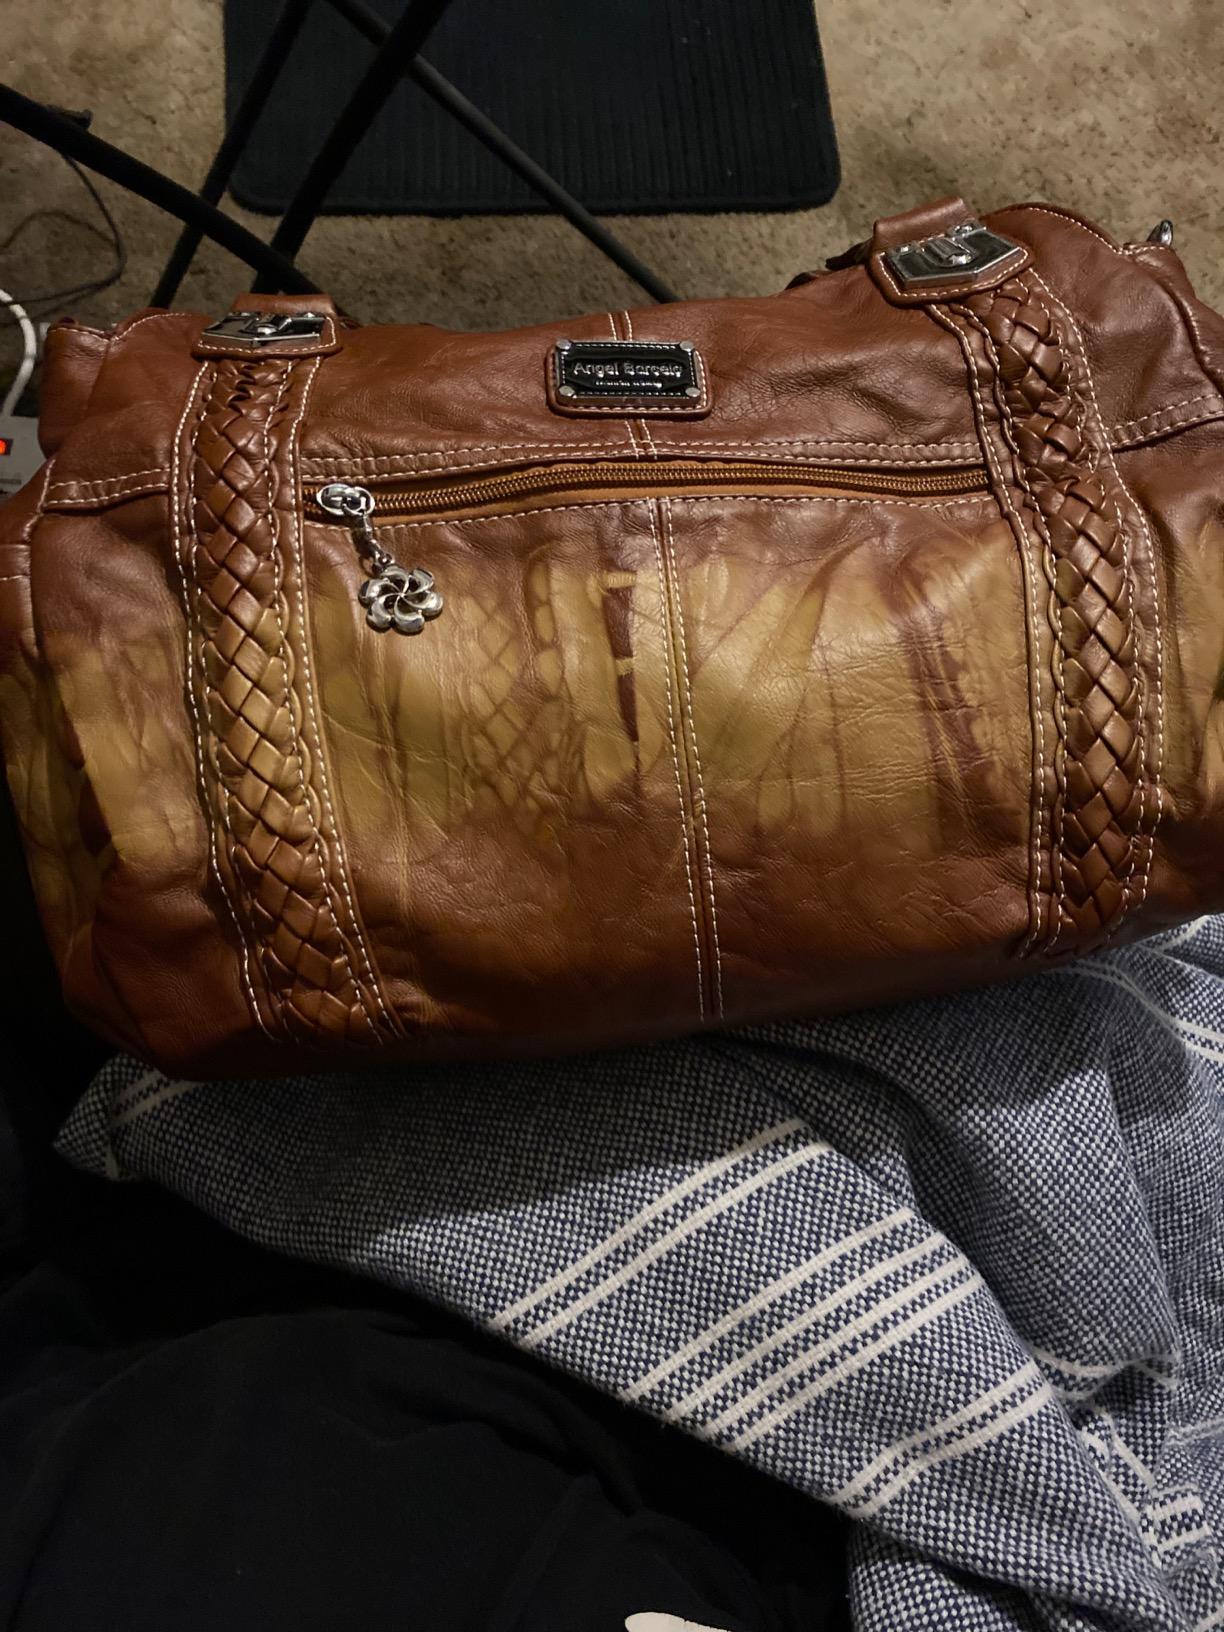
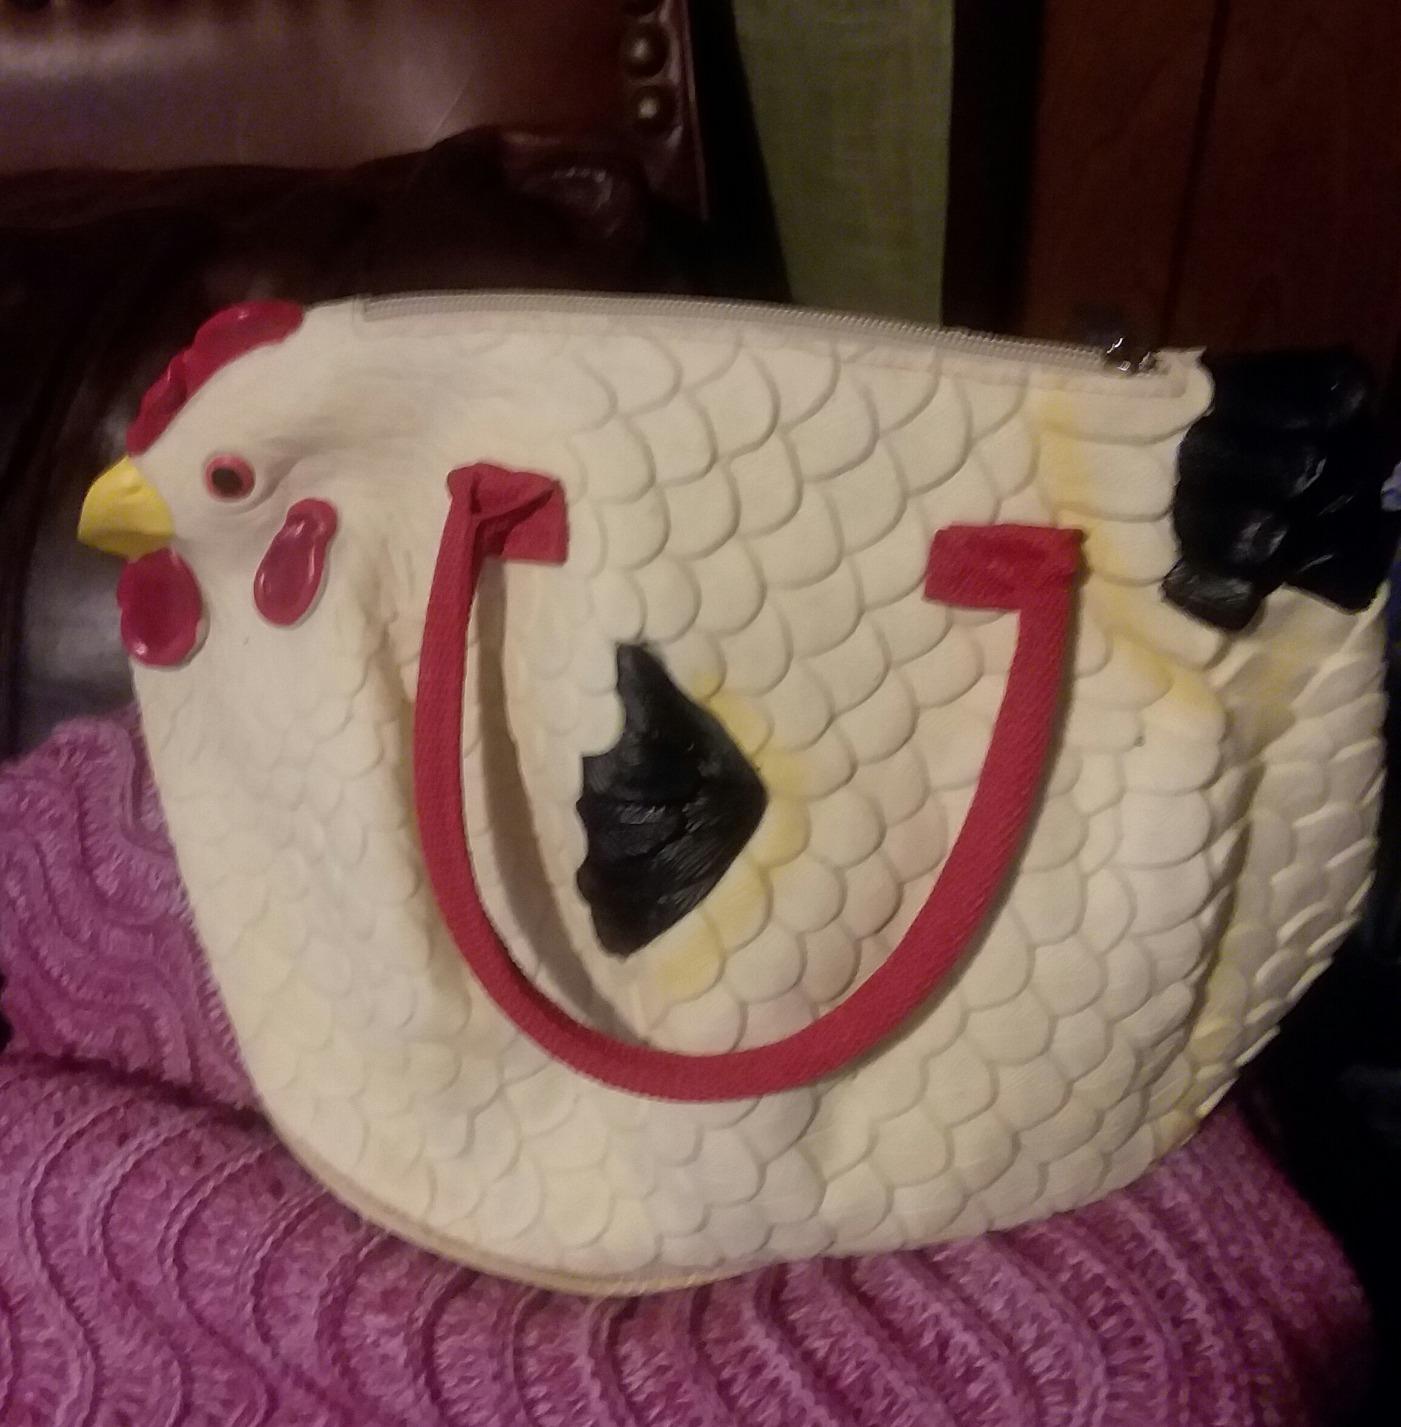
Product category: accessories_handbag
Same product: no